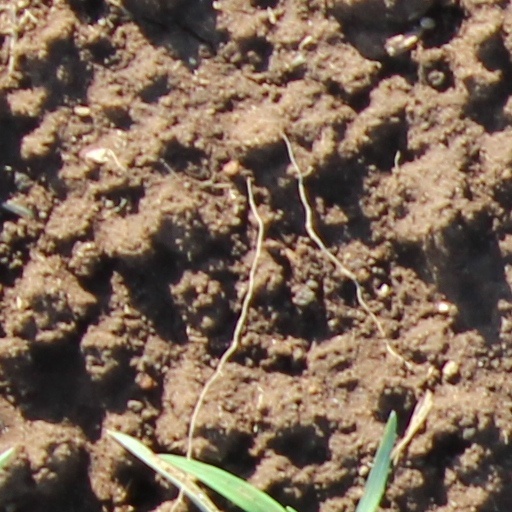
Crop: wheat